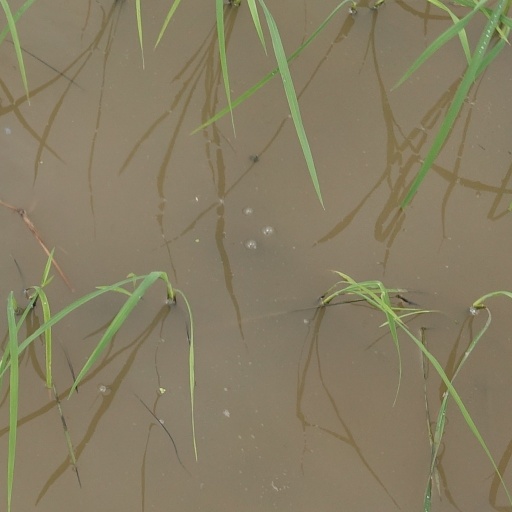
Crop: rice